Babilonia

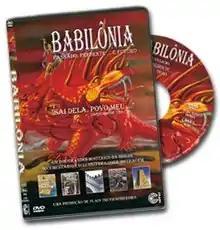
DVD

Babilonia is a 1987 Argentine drama film directed and written by Jorge Salvador based on a play by Armando Discépolo.